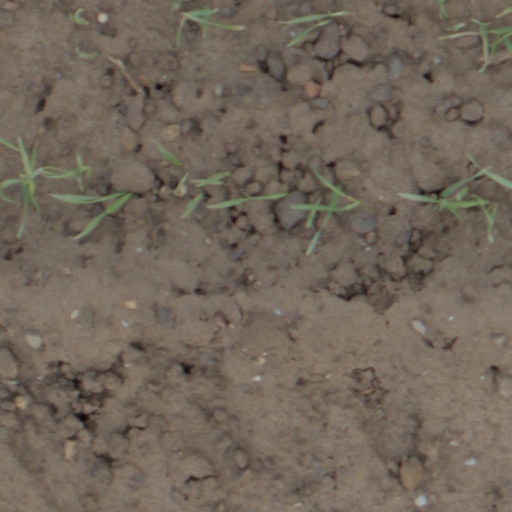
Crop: wheat